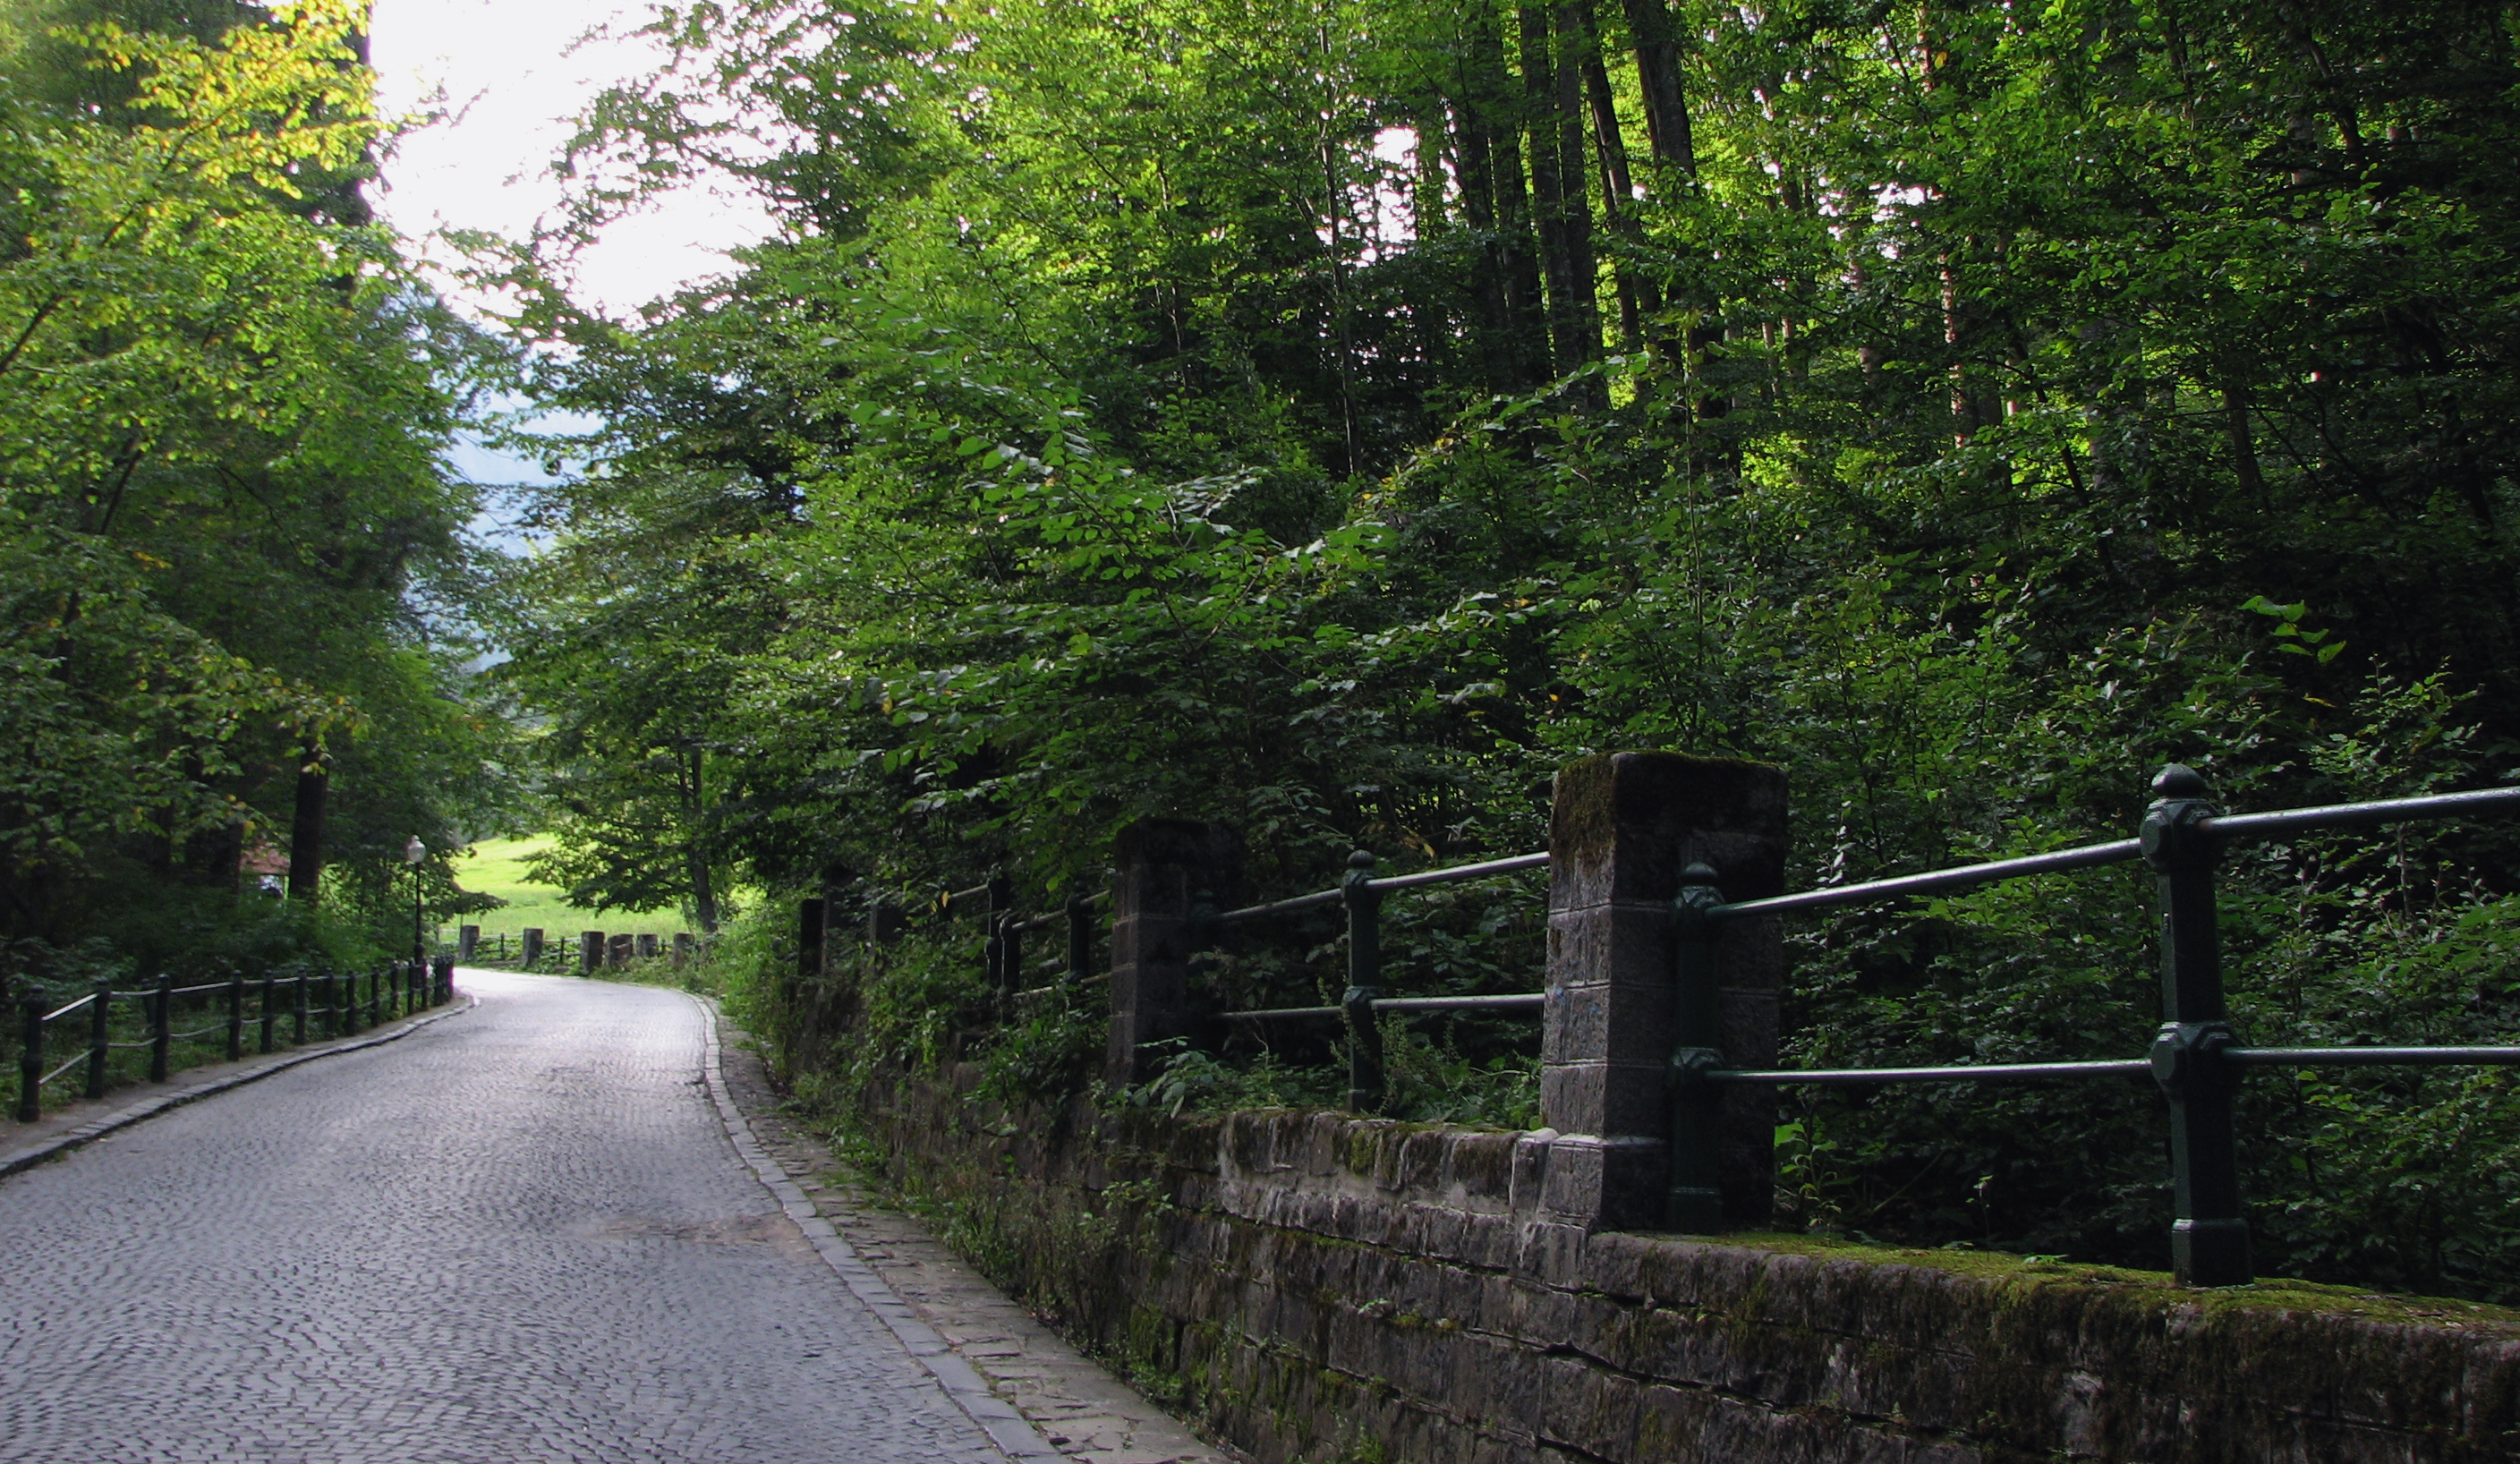
tree, forest, mountain, architecture, road, trail, photography, monument, photo, jungle, castle, drum, waterway, photos, family, de, mountains, fotografie, royal, woodland, familia, habitat, romania, carpathian, arhitectura, romanian, patrimoniu, piatra, carpati, munte, sinaia, padure, muntii, regal, peles, regala, domeniul, romaniei, resedinta, lmiphiiaa16696, rural area, andante, cubica, caldaram, pietruit, natural environment, woody plant